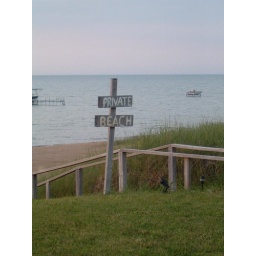
spent our 1 year anniversary at my god-parents' lake house in Caseville / Port Austin Area, Michigan